Aharbal

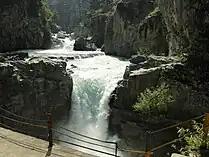
Present View Of Aharbal Fall

Aharbal lies in the Kulgam district's Noorabad area of Jammu and Kashmir. It is located on the Veshu River, a tributary of the Jehlum River, in an alpine valley covered in pine and fir trees within the Pir Panjal mountains. It lies at an altitude of 2266 metres above sea level.